Intelsat headquarters

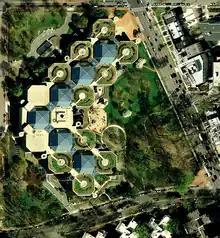
Aerial view of the complex

The complex consists of 14 interconnected rectangular "pods" clustered in groups of four around taller glass and stainless steel atria. The circular stairwells external to the pods are constructed of glass bricks and concrete.